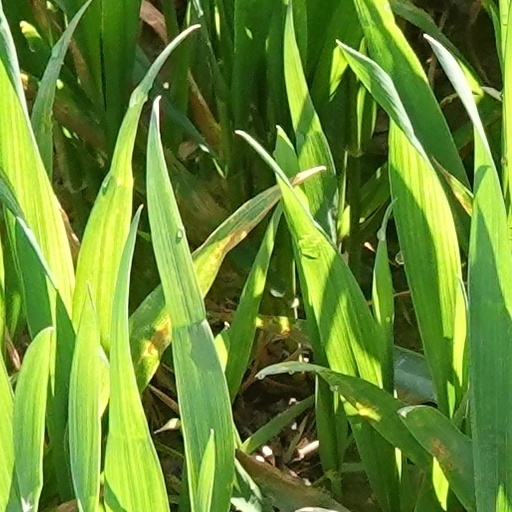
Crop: wheat